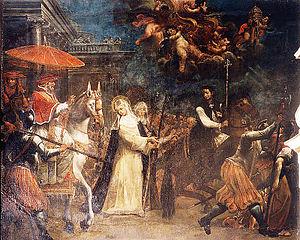
Interprétation par Niccolò Franchini du retour d'un Grégoire XI barbu à Rome
Pierre Roger de Beaufort fut le 201ᵉ pape du 30 décembre 1370 à sa mort sous le nom de Grégoire XI. Il fut le dernier pape français.